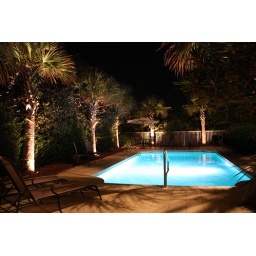
Great Expectations beach house in Dune Allen Beach, FL at night